Monuments of Busto Arsizio

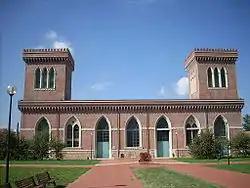
Cotonificio Bustese

At present, there are twenty-five churches, three cemeteries and several chapels in Busto Arsizio (such as the very large one at the Istituto Maria Immacolata or those at the hospital and the rest home). There is also the baptistery of San Filippo Neri (next to the parish church of San Giovanni) and several votive shrines.